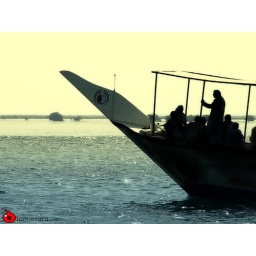
a boat making its way to the races..... in the distance the garm trees appear